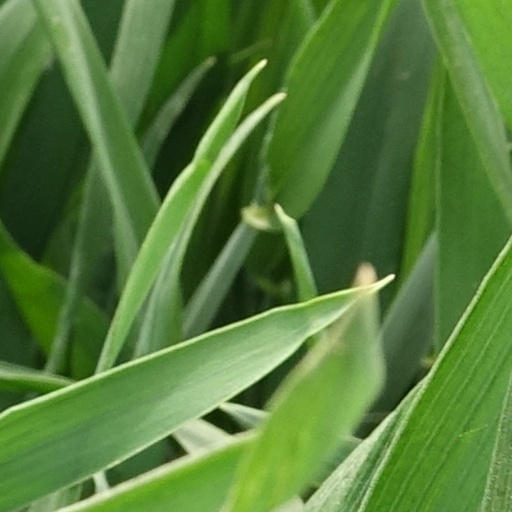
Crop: wheat